Fabián Borda

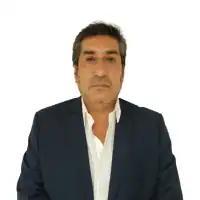

Fabián Borda is an Argentine politician who is a member of the Chamber of Deputies of Argentina.